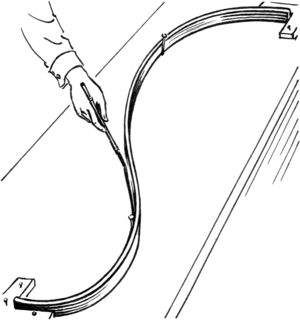
Dessin d'une cerce. Русский: Сплайн для черчения кривых.
En mathématiques appliquées et en analyse numérique, une spline est une fonction définie par morceaux par des polynômes.